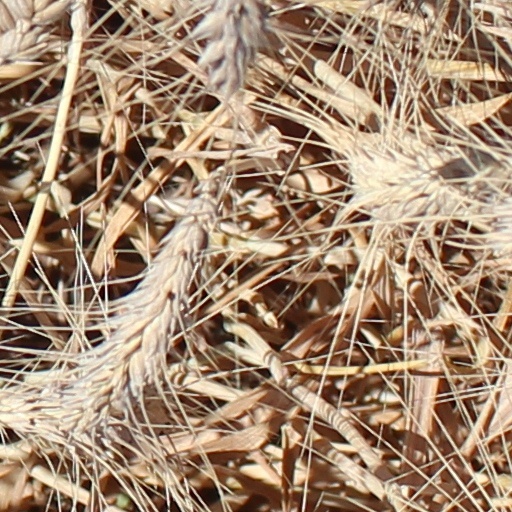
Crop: wheat